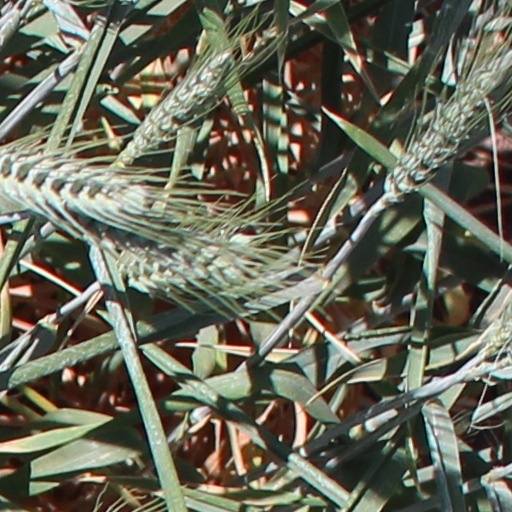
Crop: wheat